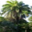
Label: palm_tree